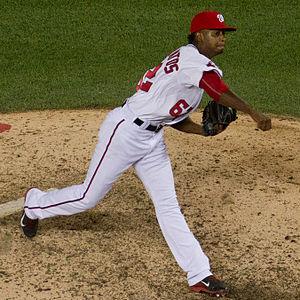
Abel De Los Santos Mejia est un lanceur de relève droitier de la Ligue majeure de baseball.